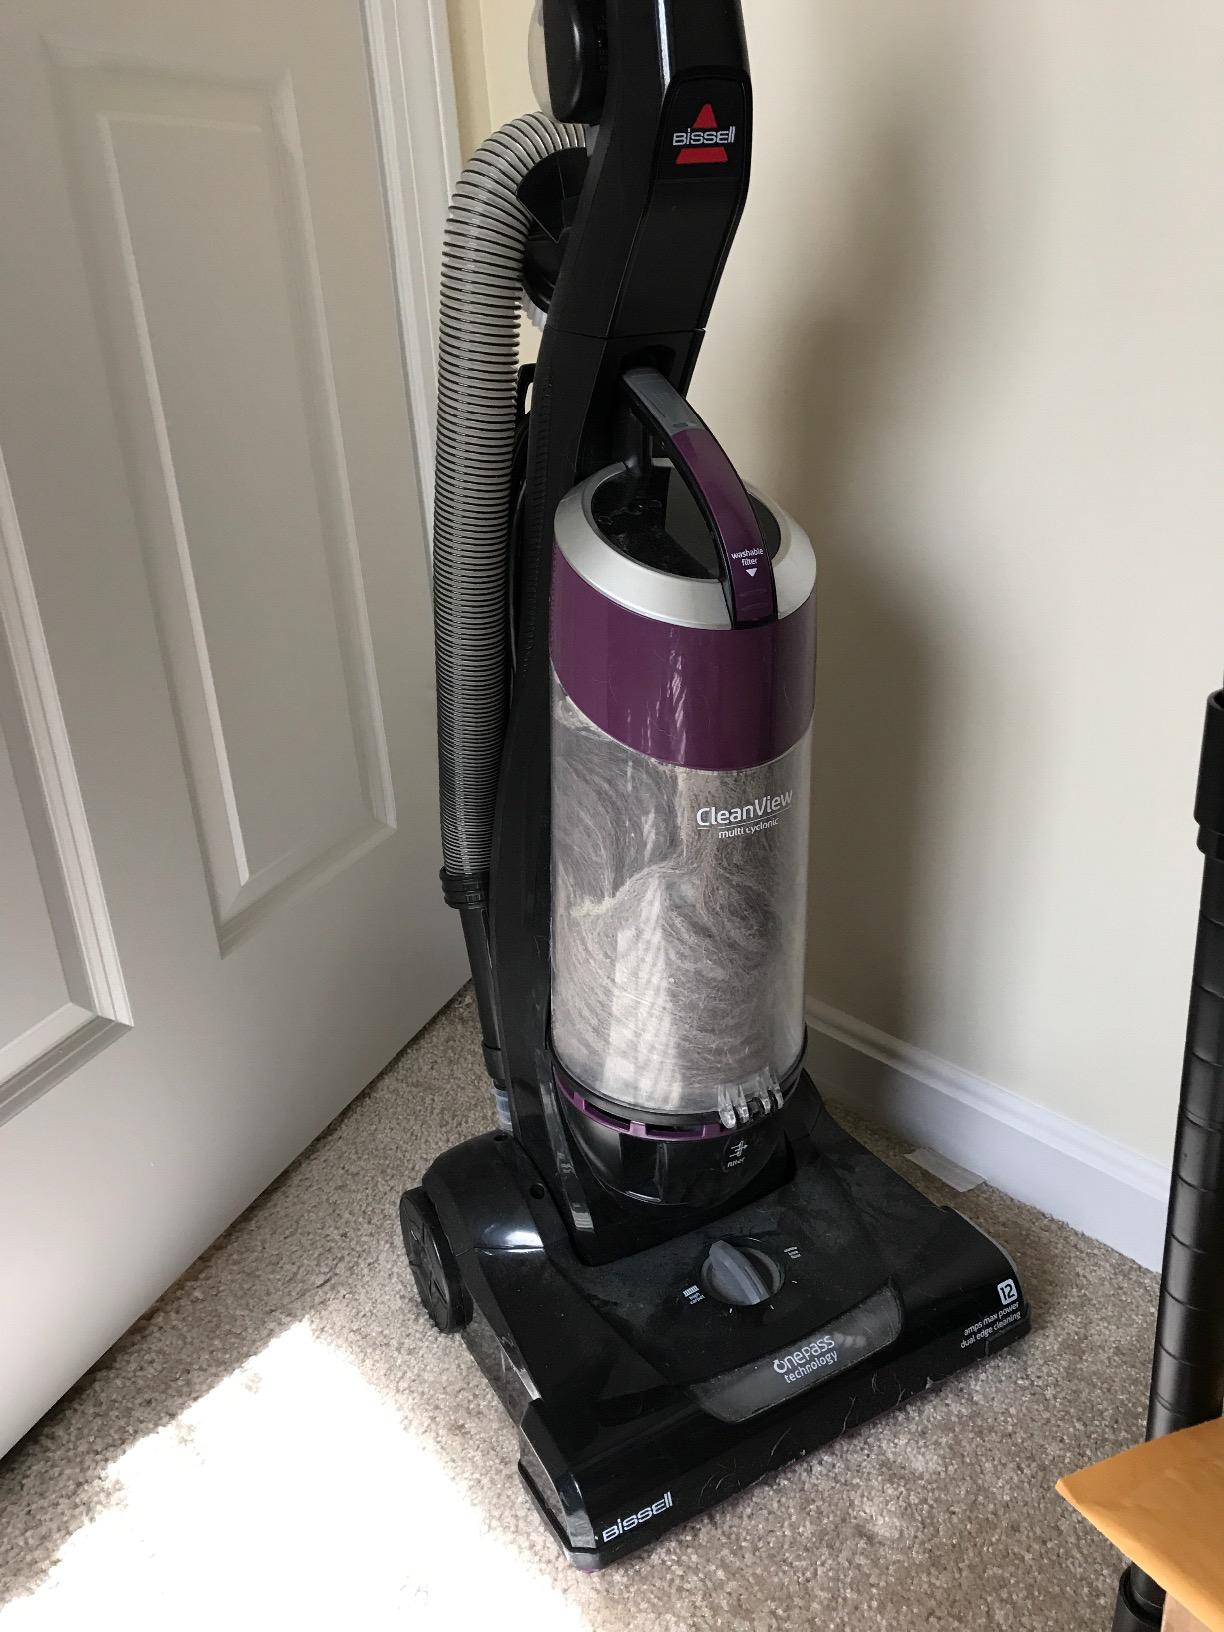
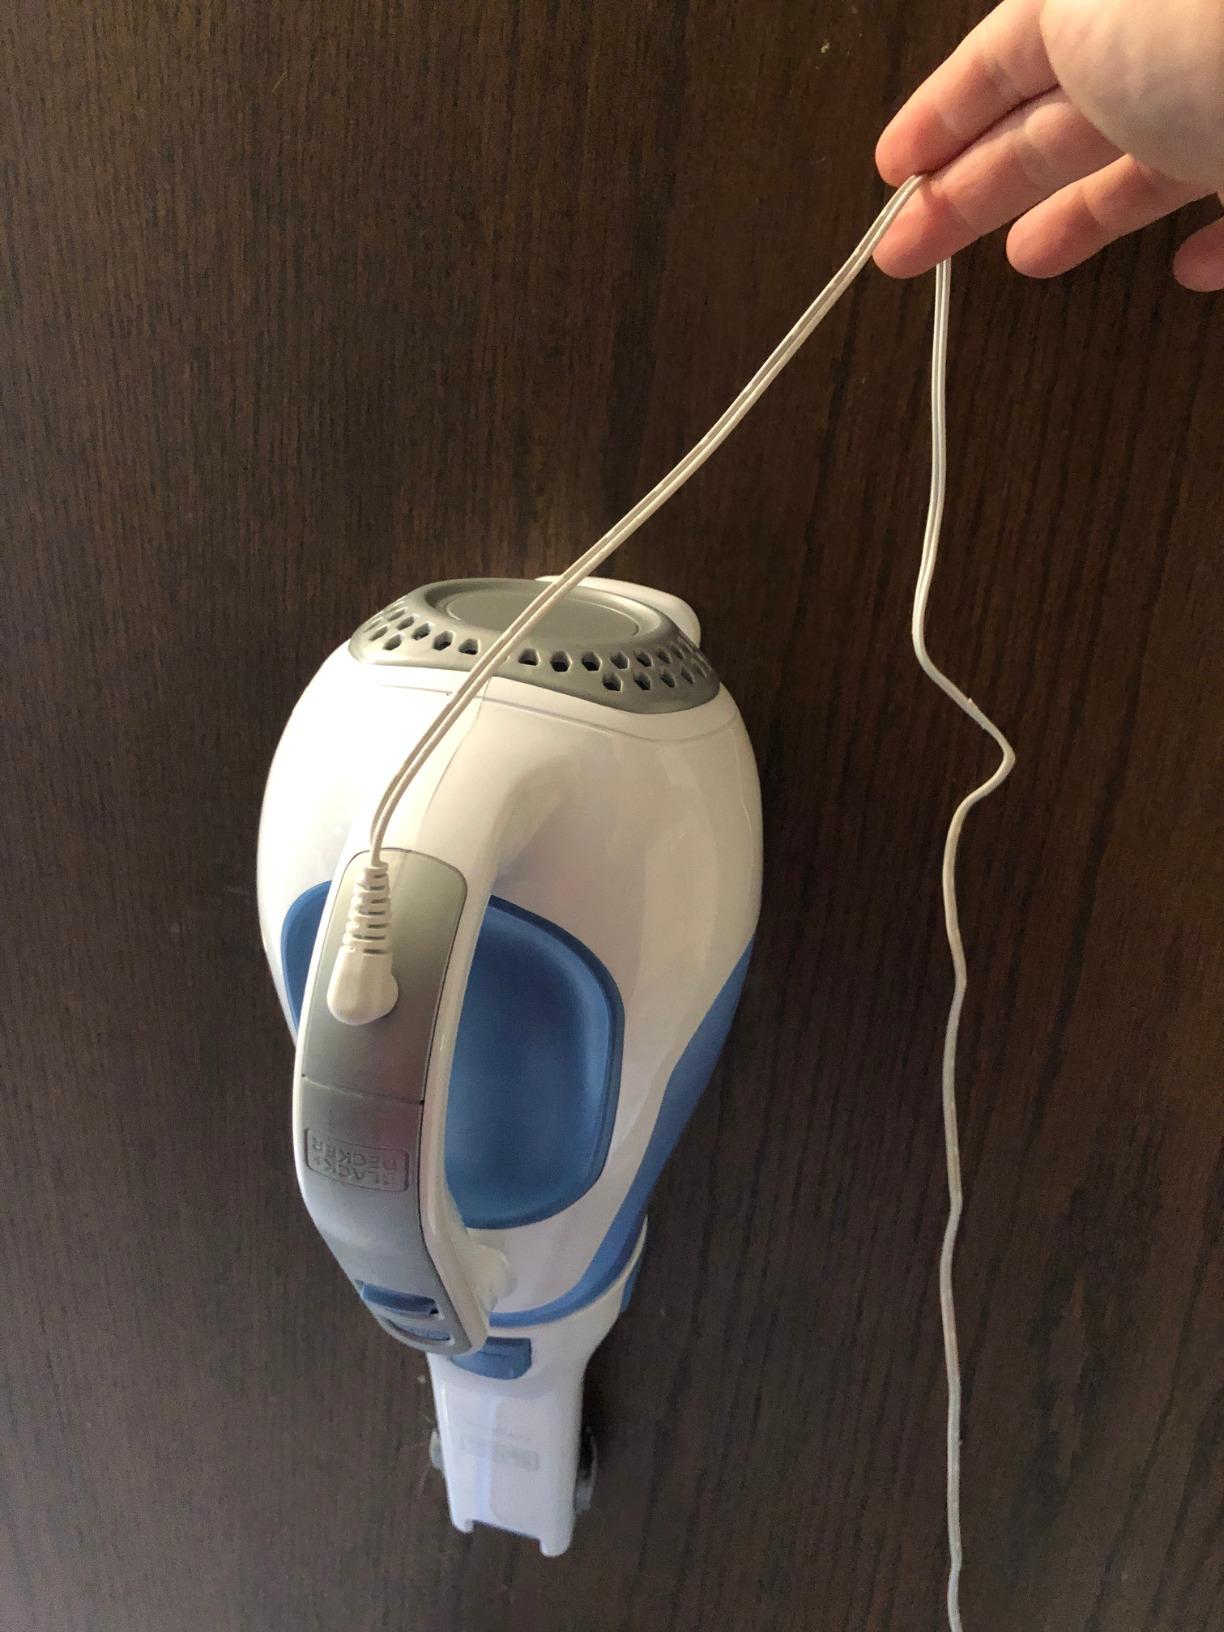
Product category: items_vacuum
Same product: no